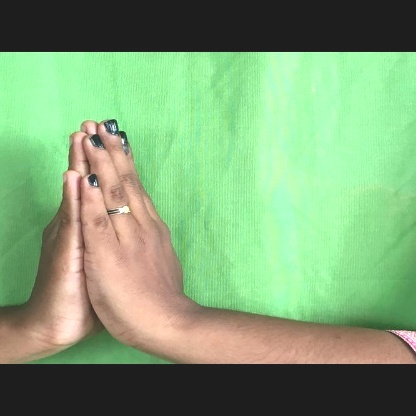
Mudra: Anjali